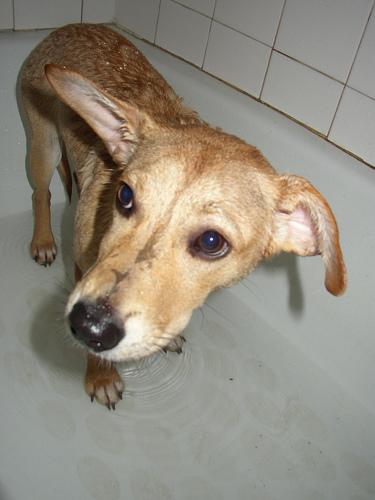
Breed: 217-n000079-dingo